Habsburg Spain

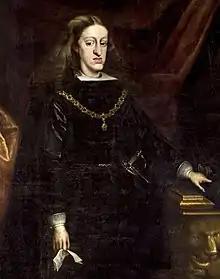
Charles II, the last Habsburg king of Spain (r. 1665–1700)

Meanwhile, the Portuguese took advantage of the Catalan revolt to declare their own independence in 1640. The 60 years of union between Portugal and Spain were not happy. The Portuguese fluent Philip II visited the country twice, but Philip III only once, in a short formal visit. Philip IV never bothered to. The Spanish, hard pressed elsewhere, were blamed for inadequately protecting Portugal's overseas colonies from the Dutch who annexed parts of Colonial Brazil. In a time of economic downturn, the Spanish colonies did not enjoy having to trade and compete with their Portuguese counterparts. Moreover, Portugal's autonomous status as an equal in the union went into decline after Philip II and was treated increasingly in the great councils of state as a province. After Portugal declared independence and chose the Duke of Braganza as King John IV, Spain was distracted with a revolt in Andalusia and thus was unable to do anything about it.